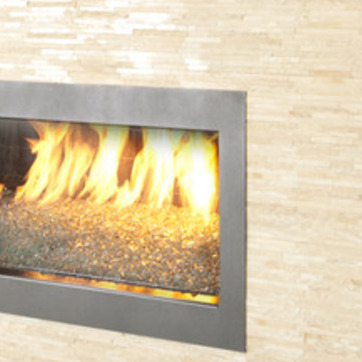
Material: other